Raska fötter springa tripp, tripp, tripp

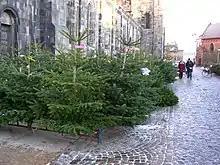
Song lyrics describe Christmas passing by, step by step.

An early recording was done by Alice Skoglund in February 1928, and the record was released in October that year. The song was also recorded by the Glenmark Family on the 1983 album "Från advent till jul".